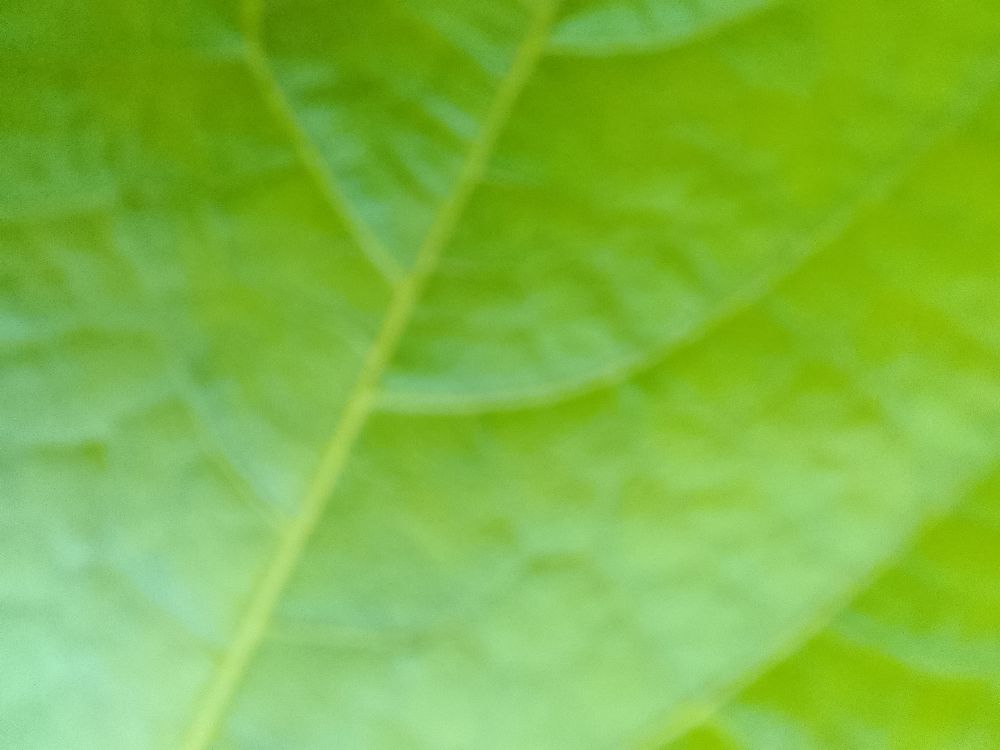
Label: healthy